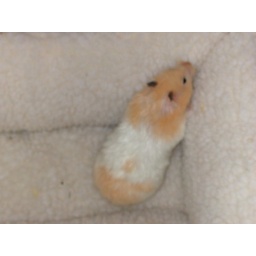
she's in a cat bed for our cat!